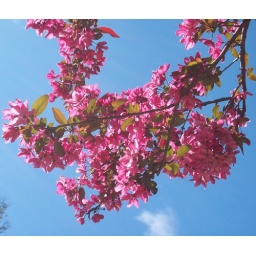
malas floribunda, the japanese crab apple blossoms looked gorgeous against the bright blue sky